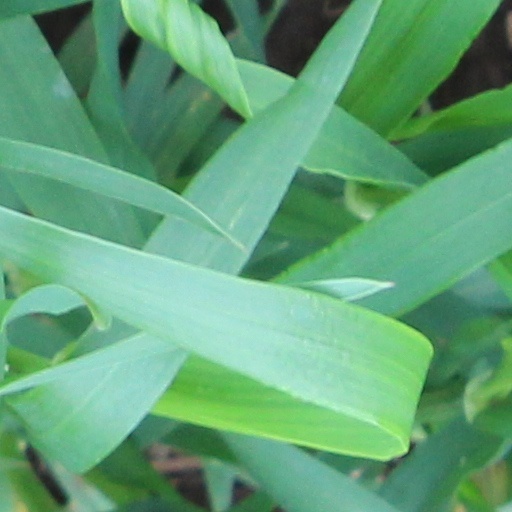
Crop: wheat